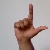
The image shows a hand gesture representing the letter 'L' in Indian Sign Language.